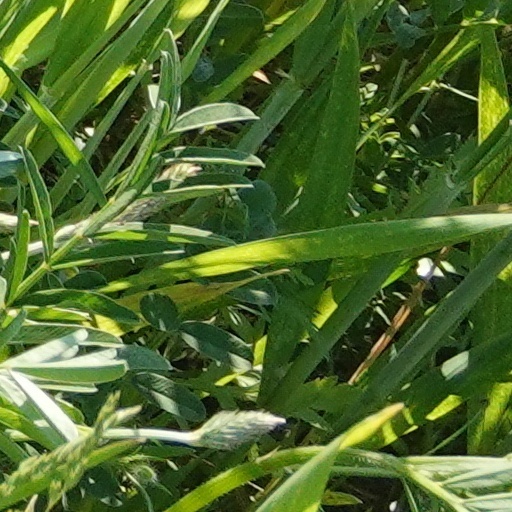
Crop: wheat